Nabwana I.G.G.

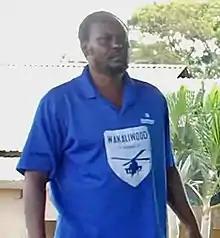
Nabwana I.G.G. in 2019

Isaac Godfrey Geoffrey Nabwana, popularly known as Nabwana I.G.G., is a Ugandan film director, cinematographer, writer and producer. He is the founder of the film studio Wakaliwood, known for producing popular ultra-low budget action comedy films. He has been referred to as Uganda's Quentin Tarantino due to his use of gratuitous, over-the-top violence. Nabwana first started to gain wide international attention after uploading a trailer of "Who Killed Captain Alex?" on YouTube in 2010 followed by the entire film in 2015. The film has gained a cult status and as of October 2024, has 9.8 million views on YouTube. He is the subject of a 2022 documentary "Once Upon a Time in Uganda" by Cathryne Czubek.